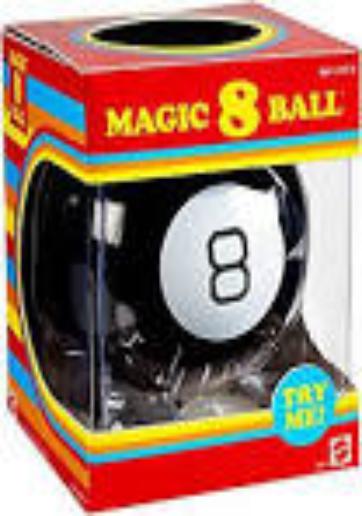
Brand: magic 8-ball
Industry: Leisure